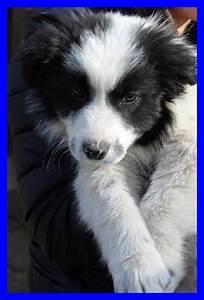
dog